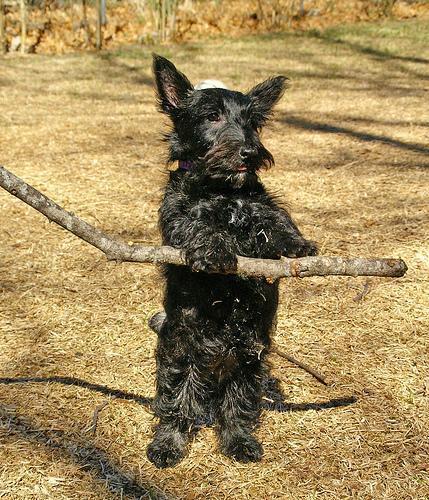
scottish terrier